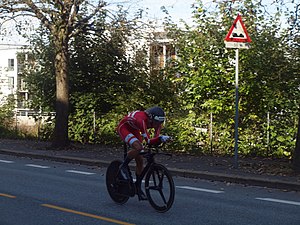
VM i landevejscykling 2017 – Enkeltstart (U23 herrer) / Resultater
Mikkel Bjerg blev U23-verdensmester
U23 herrernes enkeltstart ved VM i landevejscykling 2017 blev afholdt mandag den 18. september. Ruten var 37,2 km lang.